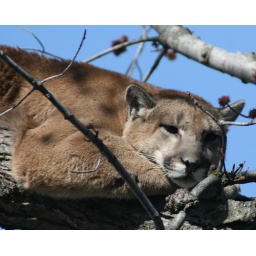
Close-up of the mountain lion found in downtown Columbia Falls, Montana.